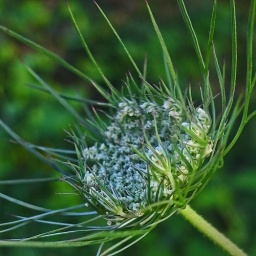
some type of wild daisy at one of the overlooks in the smoky mountains